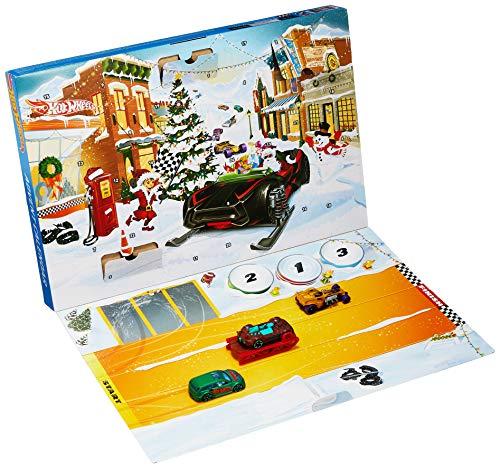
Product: Hot Wheels 2019 Advent Calendar Vehicles
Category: Toys & Games | Play Vehicles | Die-Cast Vehicles
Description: ​The Hot Wheels Advent calendar now includes a brand-new foldout play mat for kids to rev up their imagination with their new Hot Wheels vehicles and accessories.
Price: $23.00
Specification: ProductDimensions:1.5x18x18inches|ItemWeight:8ounces|ShippingWeight:1.76pounds|ASIN:B07NQDV47R|Itemmodelnumber:FYN46|Manufacturerrecommendedage:36months-7years